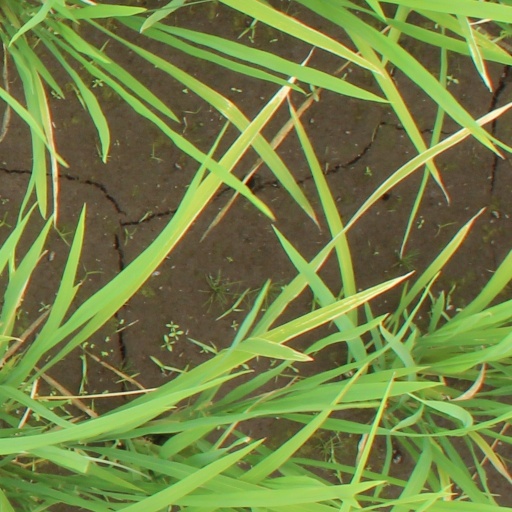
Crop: rice